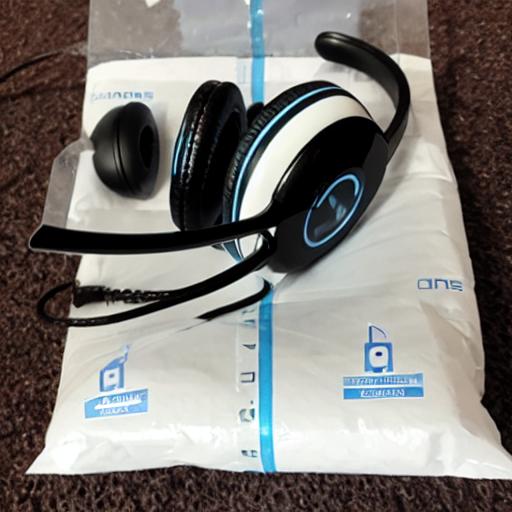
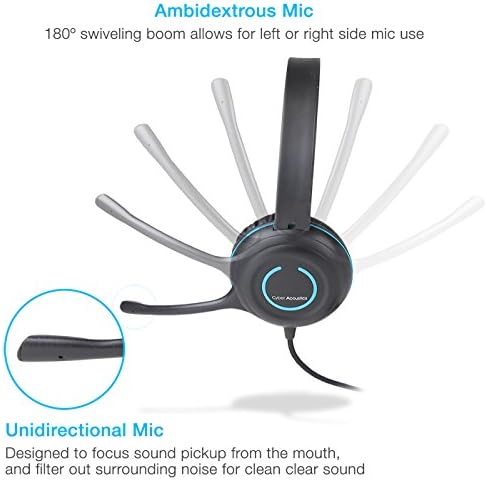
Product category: headphones
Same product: no